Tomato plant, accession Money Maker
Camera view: horizontal (90 deg, fisheye); turntable rotation: 120 degrees
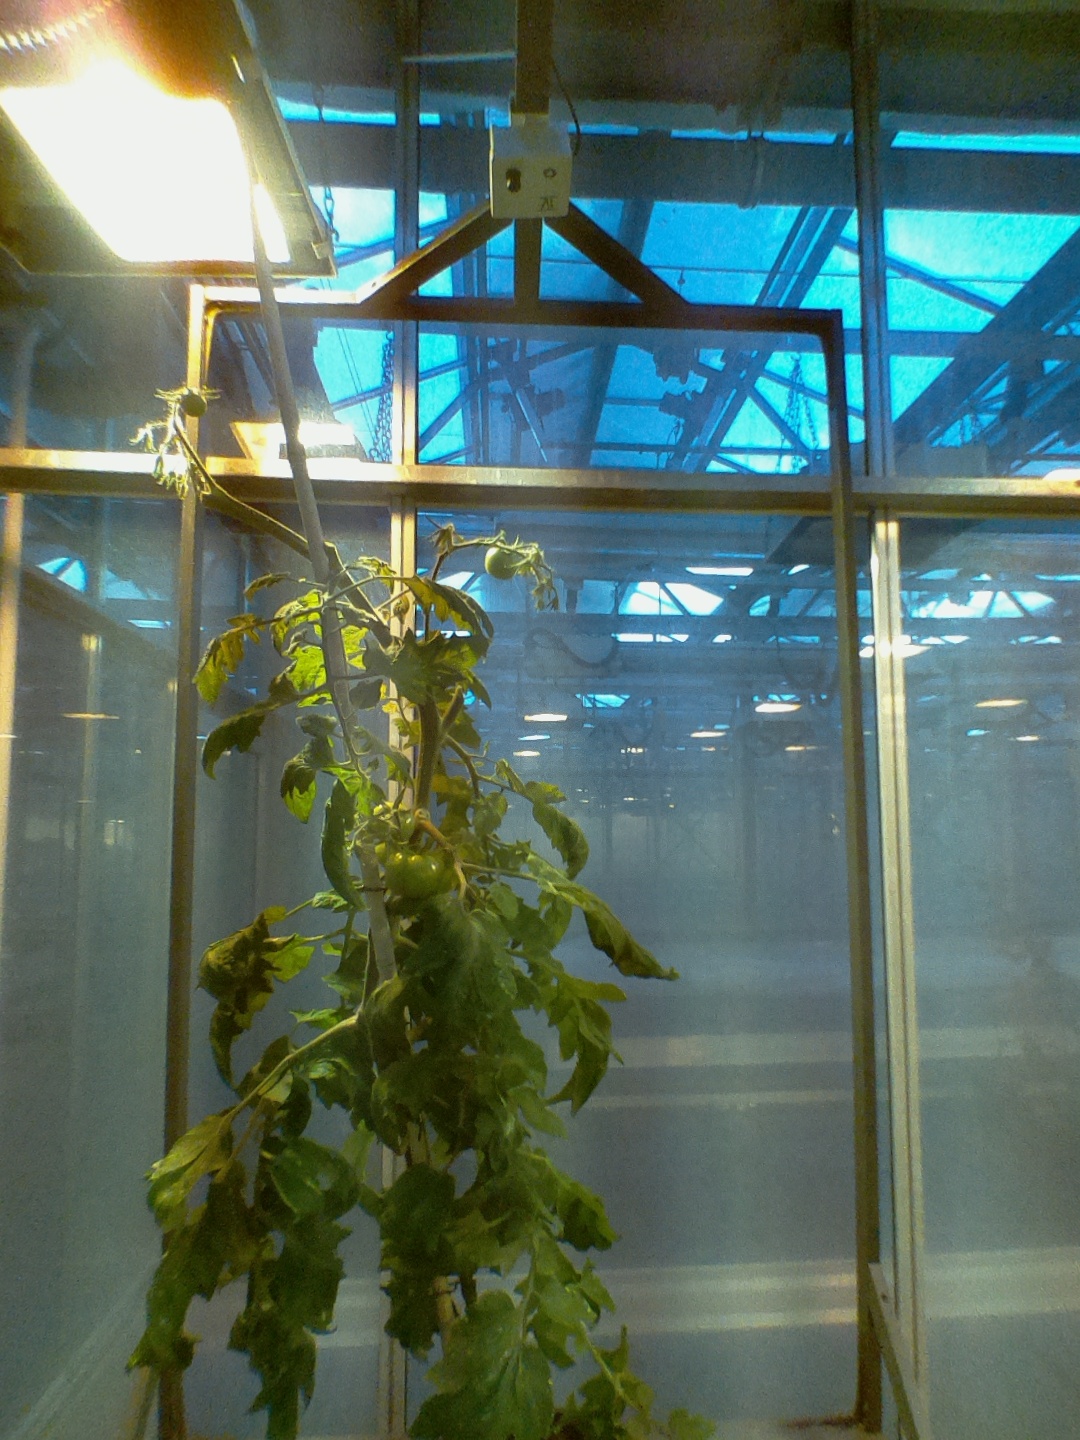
BBCH growth stage 78: 80% -90% of final fruit size